Trinity College Chapel, Kandy

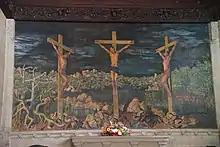
"The Crucifixion", by David Paynter (1933)

At the time when most Europeans were content to build churches in their own Gothic style, Gaster deliberately sought inspiration from the local Sinhalese architecture. Prototypes for the Church are to be found at the Royal Audience Hall, "Magul Maduwa" (Celebration Hall), of the Kingdom of Kandy (built in 1783 by Sri Rajadhi Rajasinha) and the 14th century Embekka Devalaya Shrine near Kandy. The first example of the use of traditional architectural design in Christian churches, also involved both Rev. Fraser and Rev. Gaster was the chapel at the Peradeniya Training Colony, however similar to the "Magul Maduwa" and the Embekka Shrine the pillars of this chapel are made of wood.